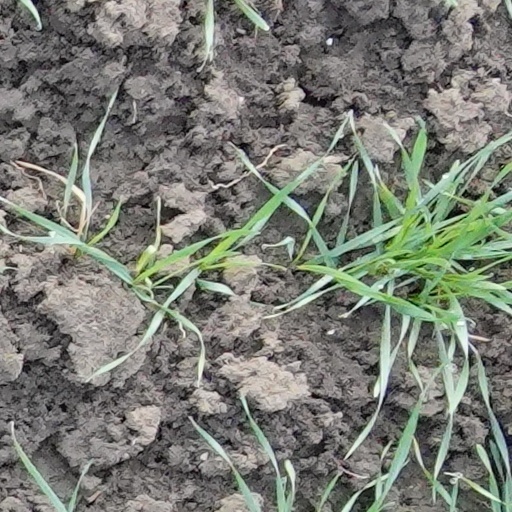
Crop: wheat